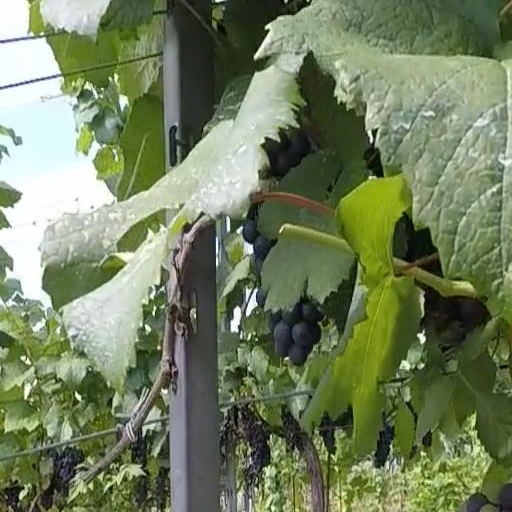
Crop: grape